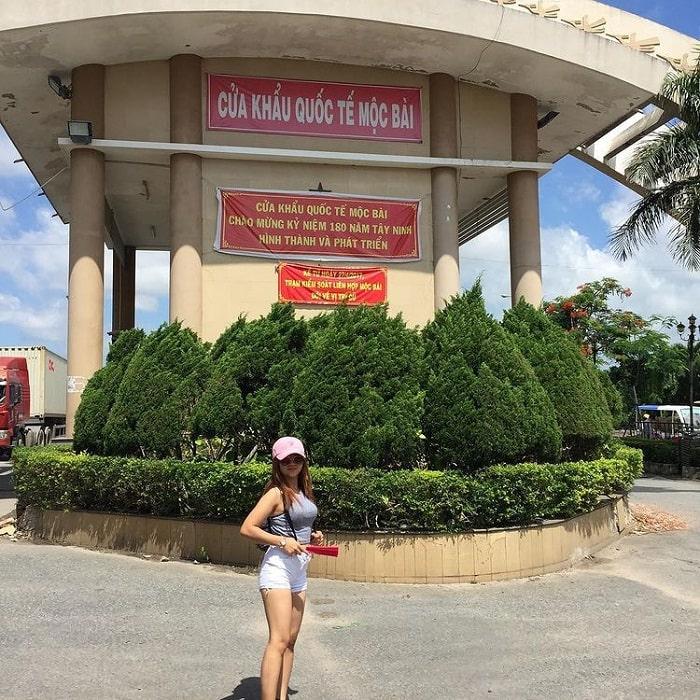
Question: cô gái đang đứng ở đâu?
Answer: cô gái đang đứng trước cửa khẩu quốc tế mộc bài